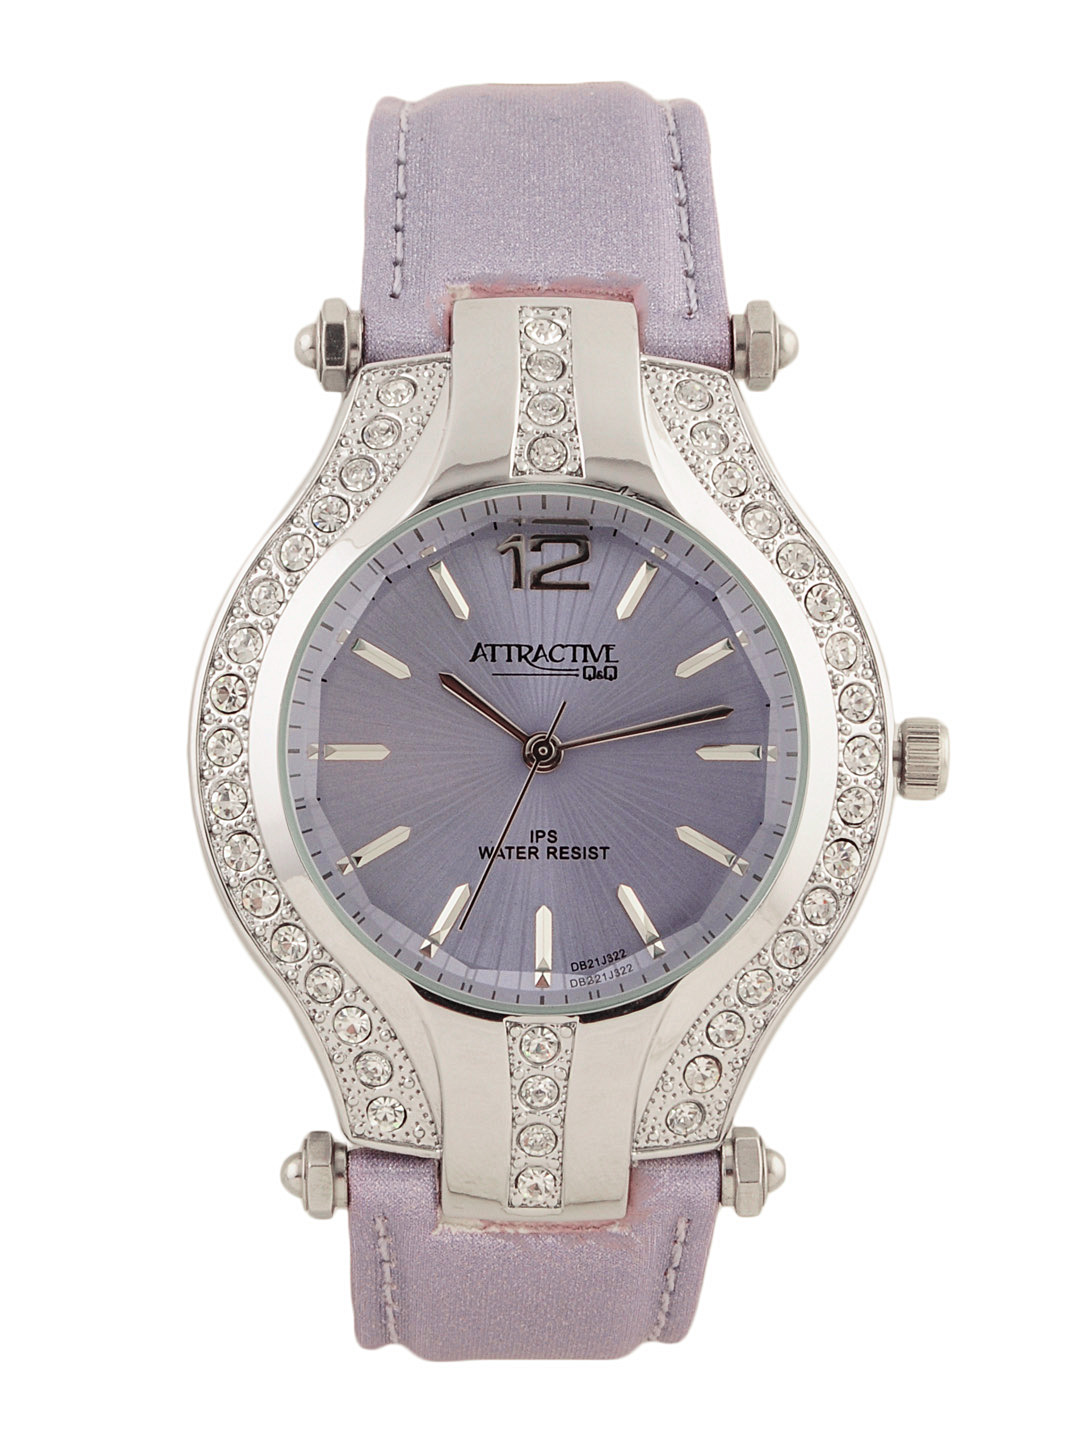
Q&Q Attractive Women Lavender Dial Watch
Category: Accessories / Watches / Watches
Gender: Women
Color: Lavender
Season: Winter 2016
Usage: Casual